List of diplomatic missions in Finland

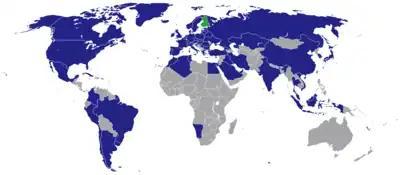
Map of diplomatic missions in Finland

This article lists diplomatic missions resident in Finland. At present, the capital Helsinki hosts 63 embassies. Several other countries accredit ambassadors from other regional capitals, such as Oslo, Stockholm, London, Paris, Berlin, Brussels, Copenhagen and Moscow.